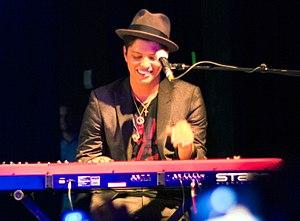
Peter Gene Hernandez, dit Bruno Mars, est un auteur-compositeur-interprète, musicien, danseur-chorégraphe, directeur artistique, producteur, réalisateur et homme d’affaires américain, né le 8 octobre 1985 à Honolulu, dans l'État de Hawaï.
Bruno Mars Live: The Doo-Wops & Hooligans Tour est la première tournée internationale du chanteur, auteur et compositeur Bruno Mars. Elle débute le 16 novembre 2010 à San Francisco et se termine le 28 janvier 2012 au Brésil à Florianópolis. Elle passe par l'Amérique du Nord, l'Europe, l'Asie, l'Océanie, et l'Amérique du Sud ; en France, elle inclut des prestations à La Cigale, à l'Olympia, au Zénith de Paris et à Nantes. Elle promeut son premier album Doo-Wops & Hooligans sorti le 4 octobre 2010.